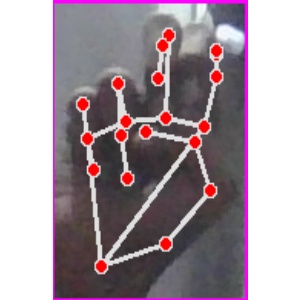
अक्षर: ह